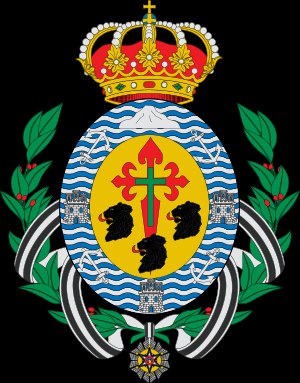
Santa Cruz de Tenerife
Santa Cruz' byvåben
Santa Cruz de Tenerife er en spansk by på den kanariske ø Tenerife. Byen havde i 2003 ca. 220.000 indbyggere. Det er hovedstaden i provinsen Santa Cruz de Tenerife og hovedstad i den autonome region, som øgruppen udgør.